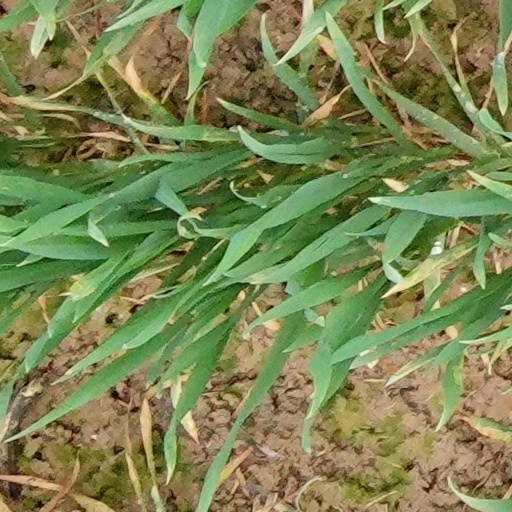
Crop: wheat